Chełmno Voivodeship

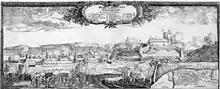
Grudziądz, seat of the General Sejmik, in the 17th century

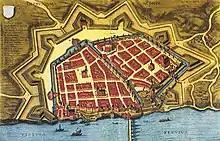
Toruń, the largest city in the voivodeship, in the 17th century

The largest city of the voivodeship was the royal city of Toruń, which as one of the largest and most influential cities of entire Poland enjoyed voting rights during the Royal free elections. It was the birthplace of the renowned astronomer Nicolaus Copernicus in 1473, and place of death of Polish King John I Albert in 1501. It was the location of the Sejm of the Polish–Lithuanian Commonwealth (parliament) in 1576 and 1626, and the "Colloquium Charitativum", a three-month congress of European Catholics, Lutherans, and Calvinists, considered an important event in the history of interreligious dialogue, held in 1645 on the initiative of King Władysław IV Vasa at a time when religious conflicts occurred in many other European countries and the disastrous Thirty Years' War was fought west of Poland.